Question: Please indicate a possible affordance area of the bottle that can be used for opening
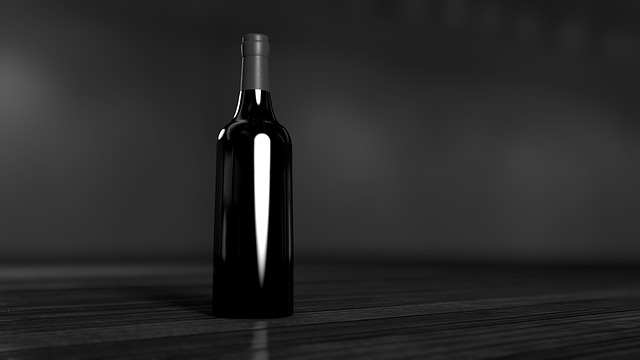
Answer: [238, 30, 277, 88]